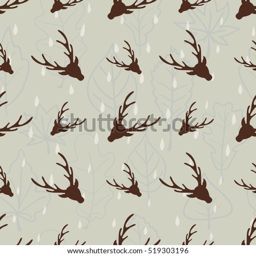
pattern with silhouette of a deer 's head